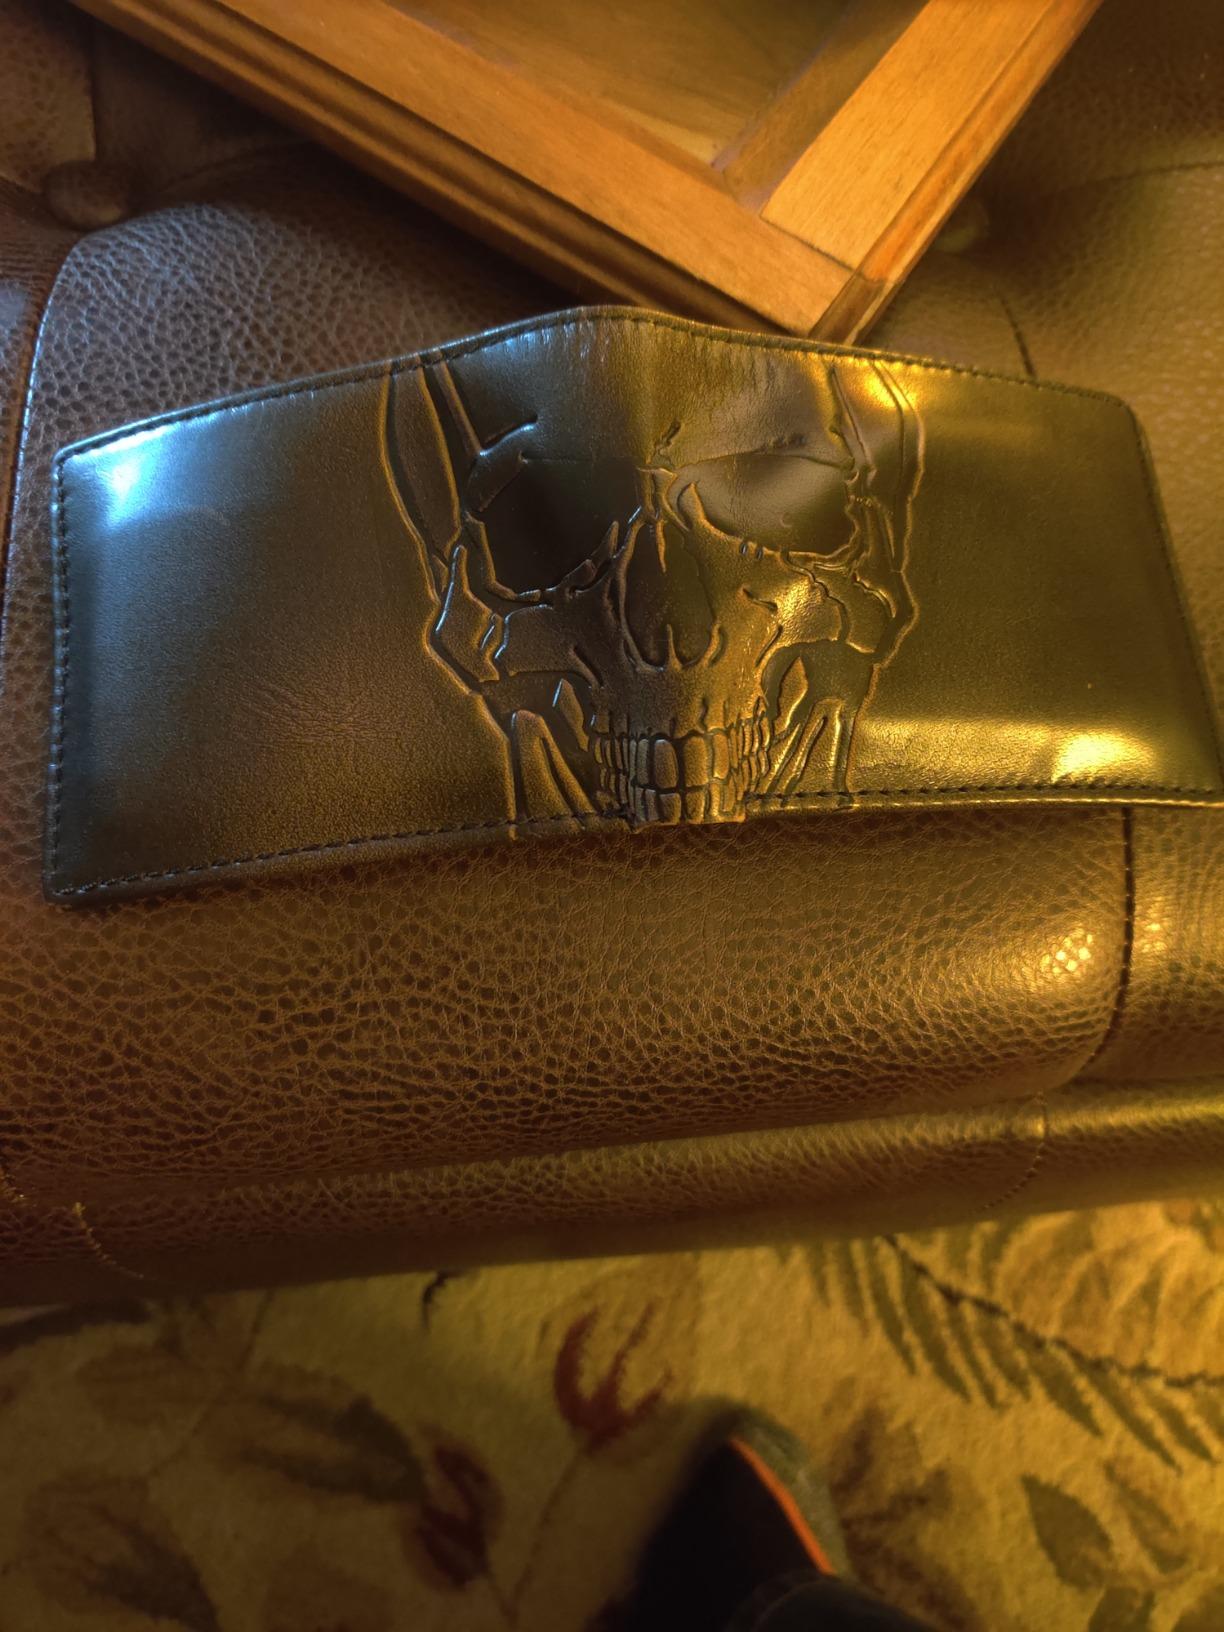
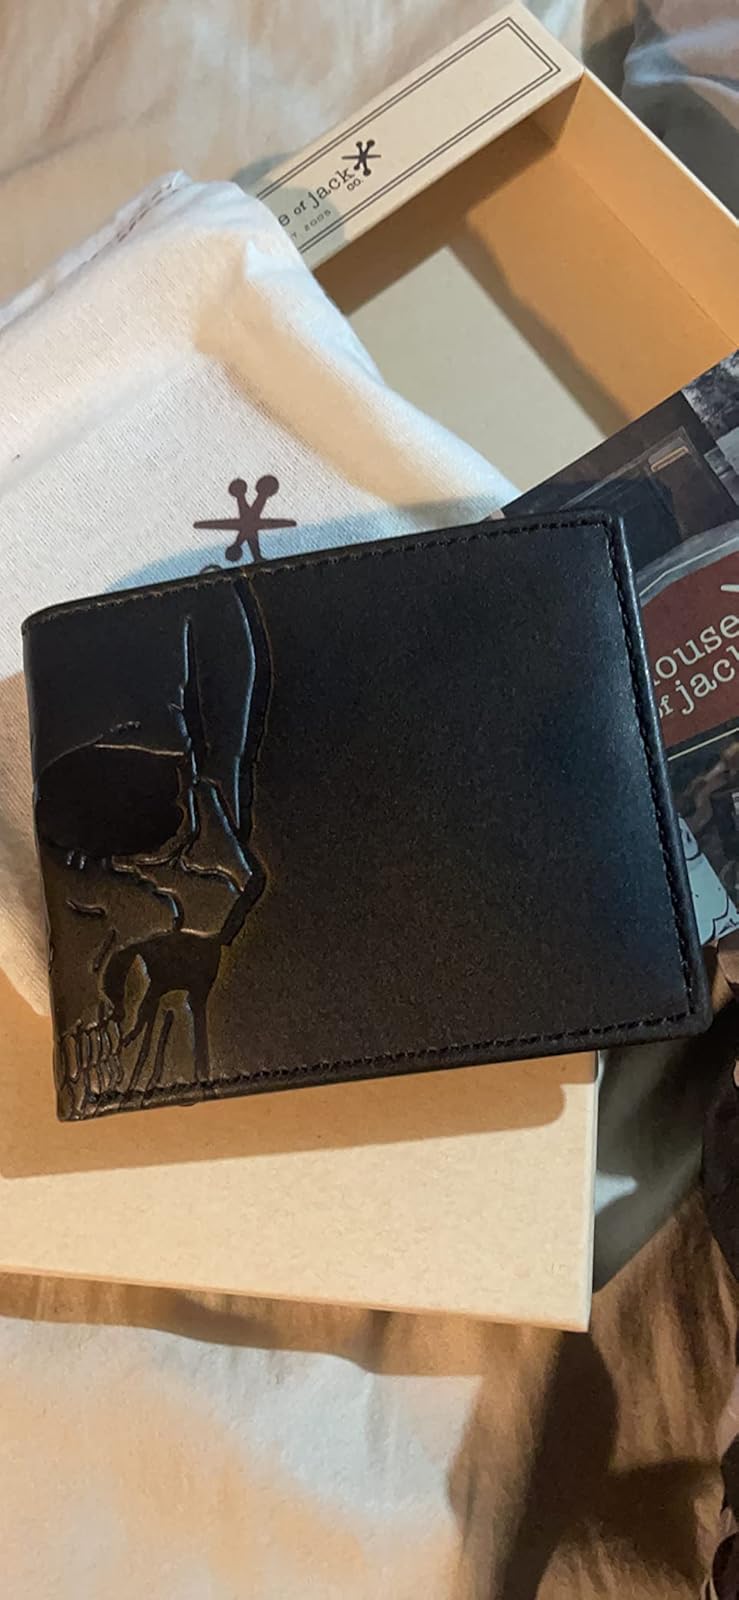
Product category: accessories_wallet
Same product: yes